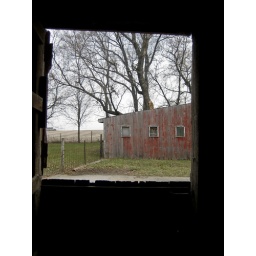
Looking at an old farm building through an open barn door in fall.